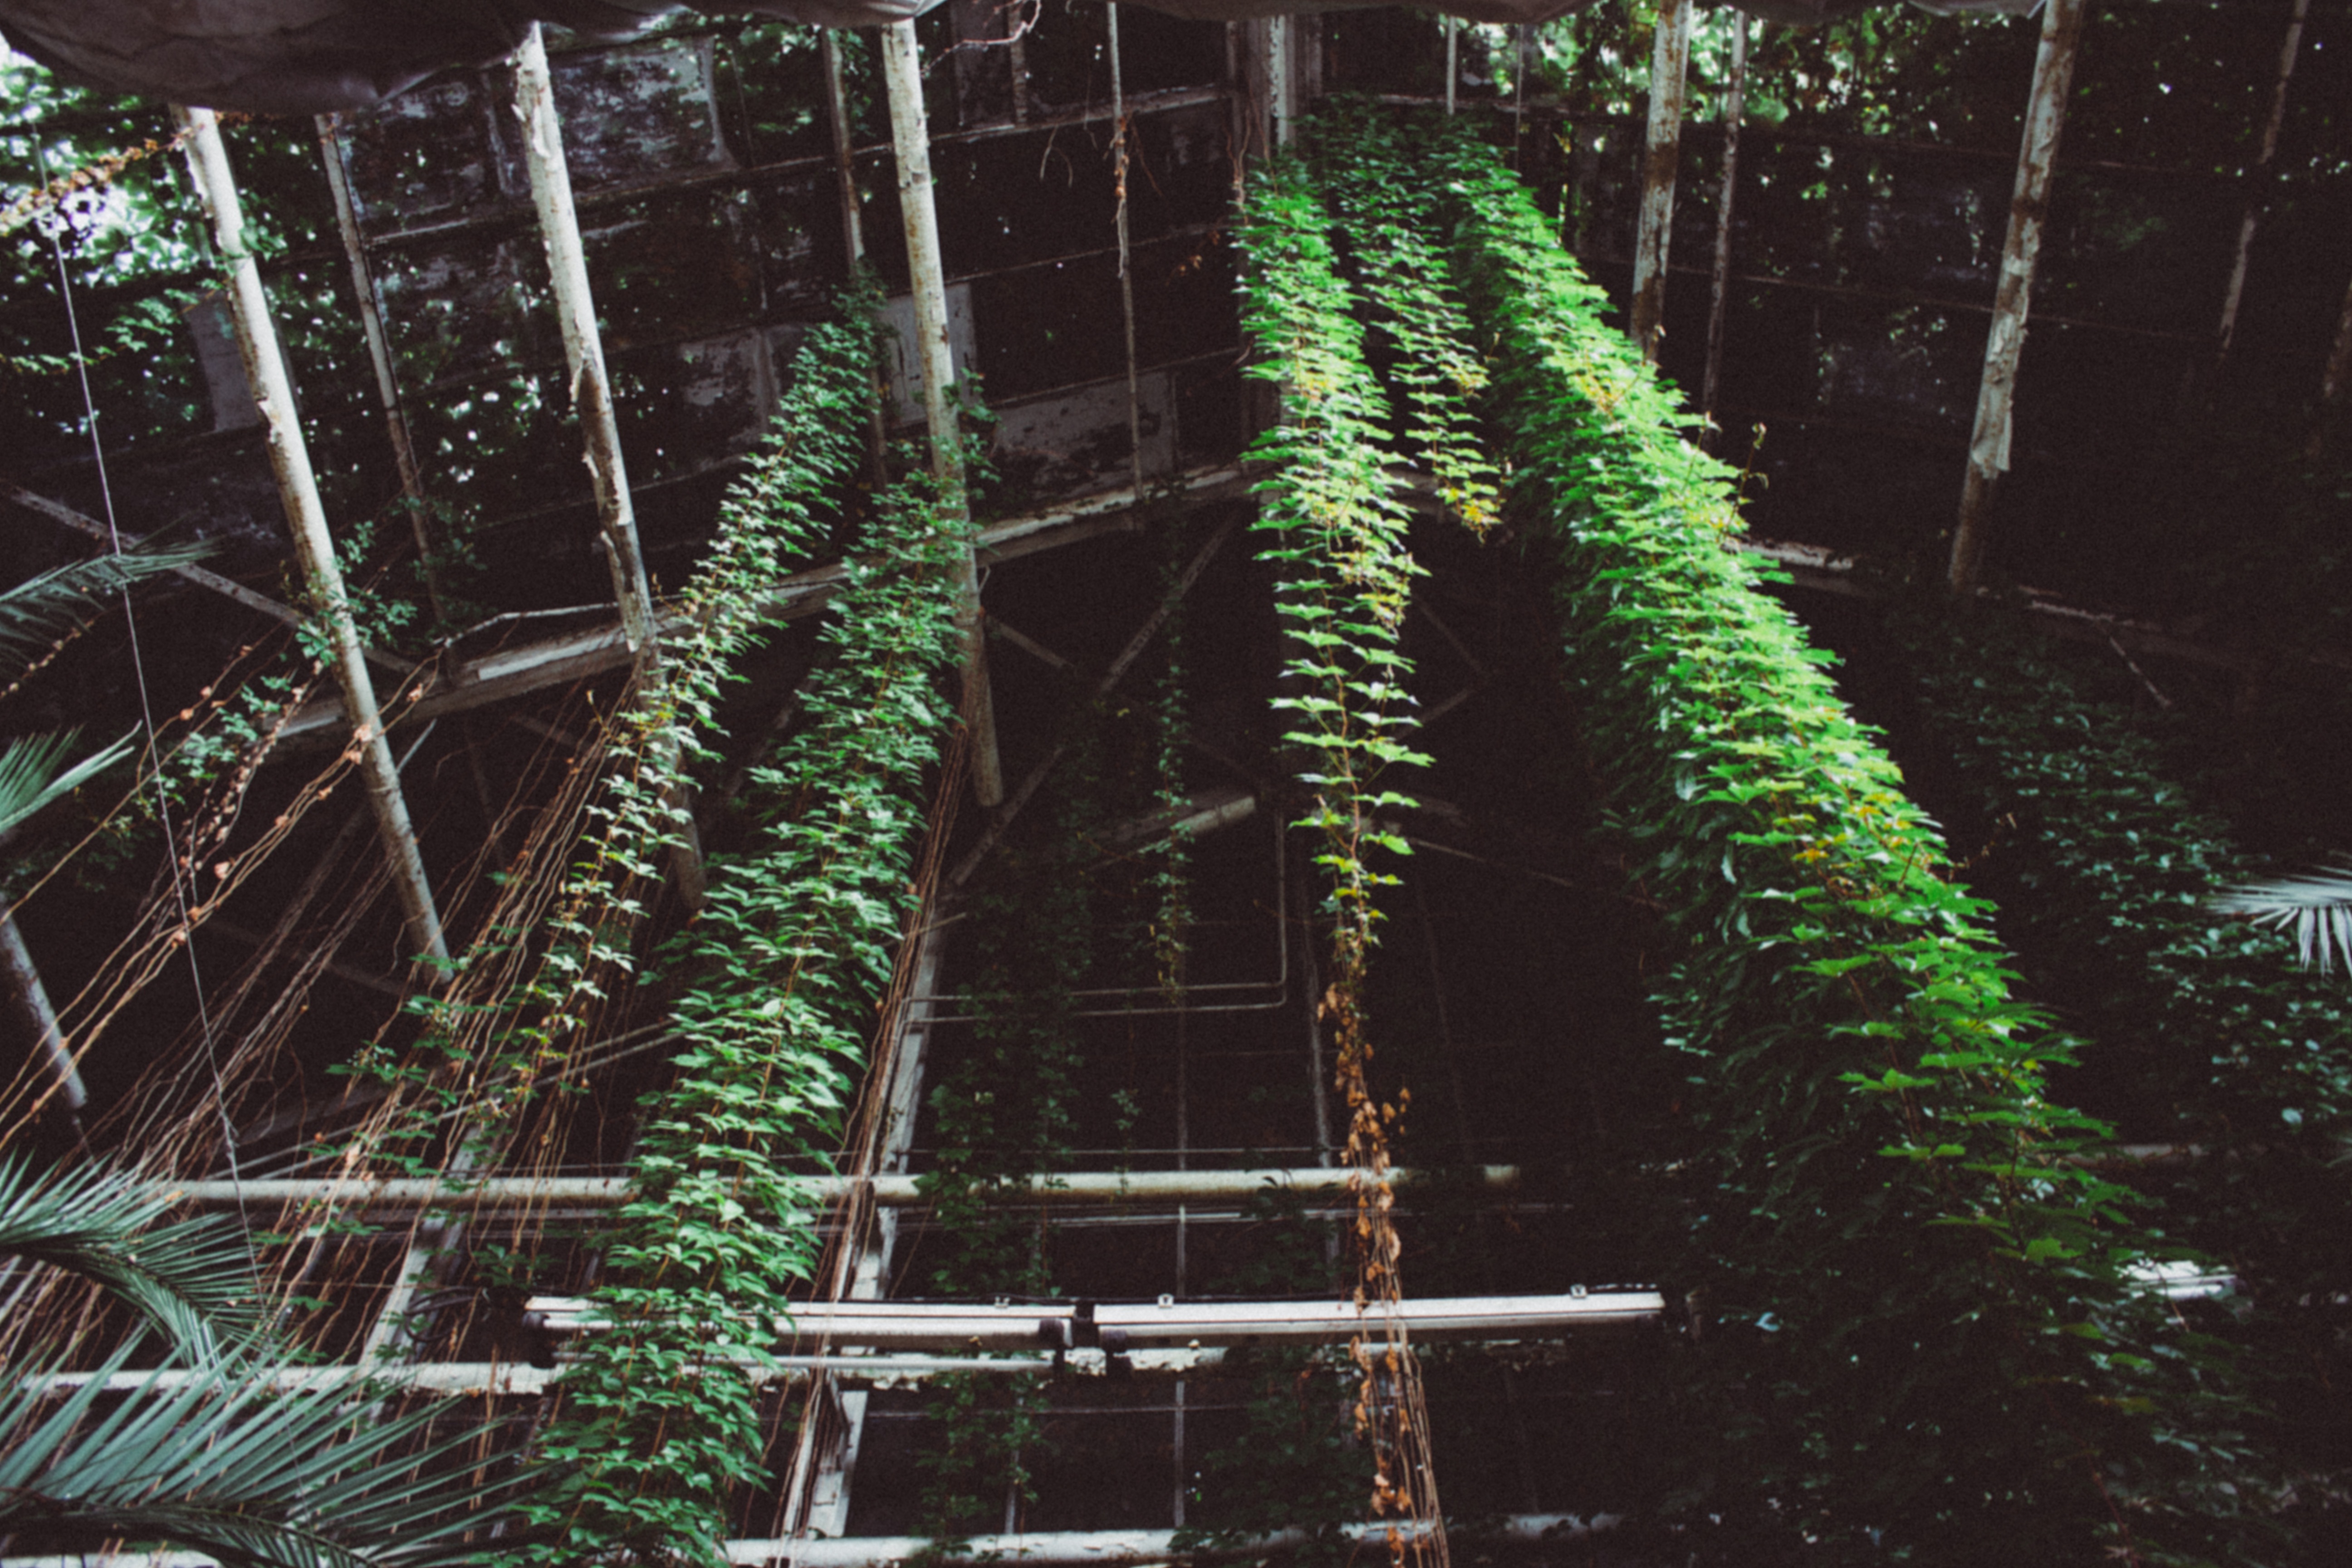
tree, forest, branch, plant, leaf, flower, green, jungle, botany, rainforest, habitat, woody plant